The Future Will Come

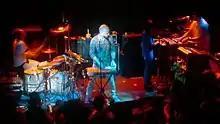
The Juan MacLean performing on the DFA + Kompakt Tour in 2009.

John MacLean and Nancy Whang wrote the album at a studio in Woodstock, New York. Several of the songs were co-written with Nick Millhiser and Alex Frankel from synthpop duo Holy Ghost!. MacLean stated that he wanted "to use dance music production techniques to make pop songs." To move away from the common first-person narrative used in popular music, they decided to feature their voices equally. MacLean and Whang sought examples of songs that had male and female narrators but struggled to find any aside from The Human League.